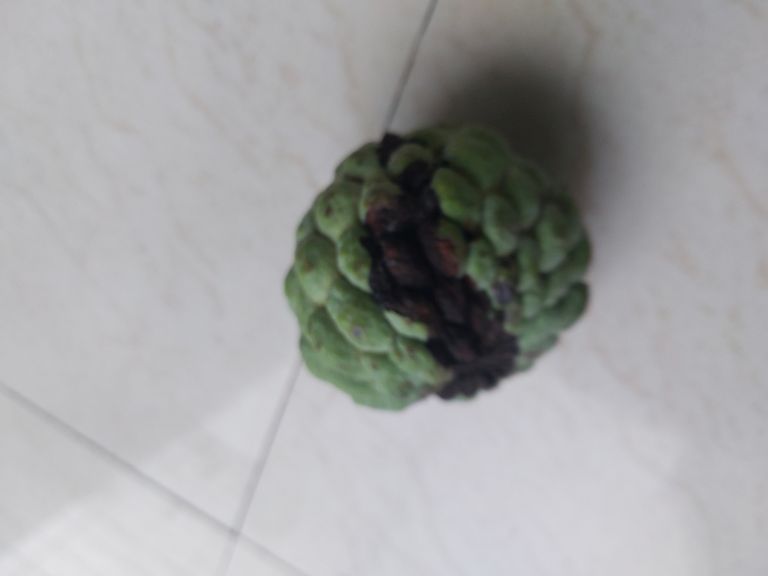
Disease label: Diplodia Rot